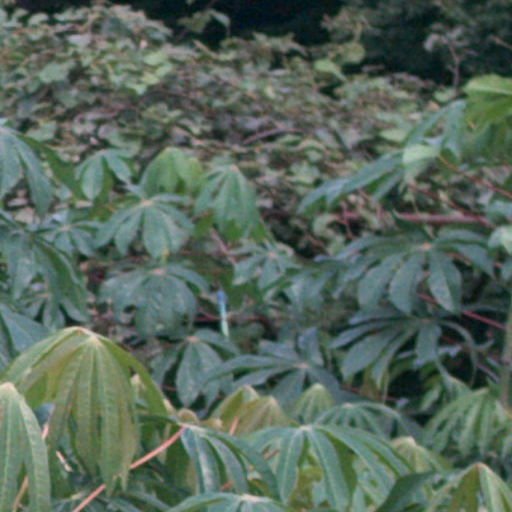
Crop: cassava